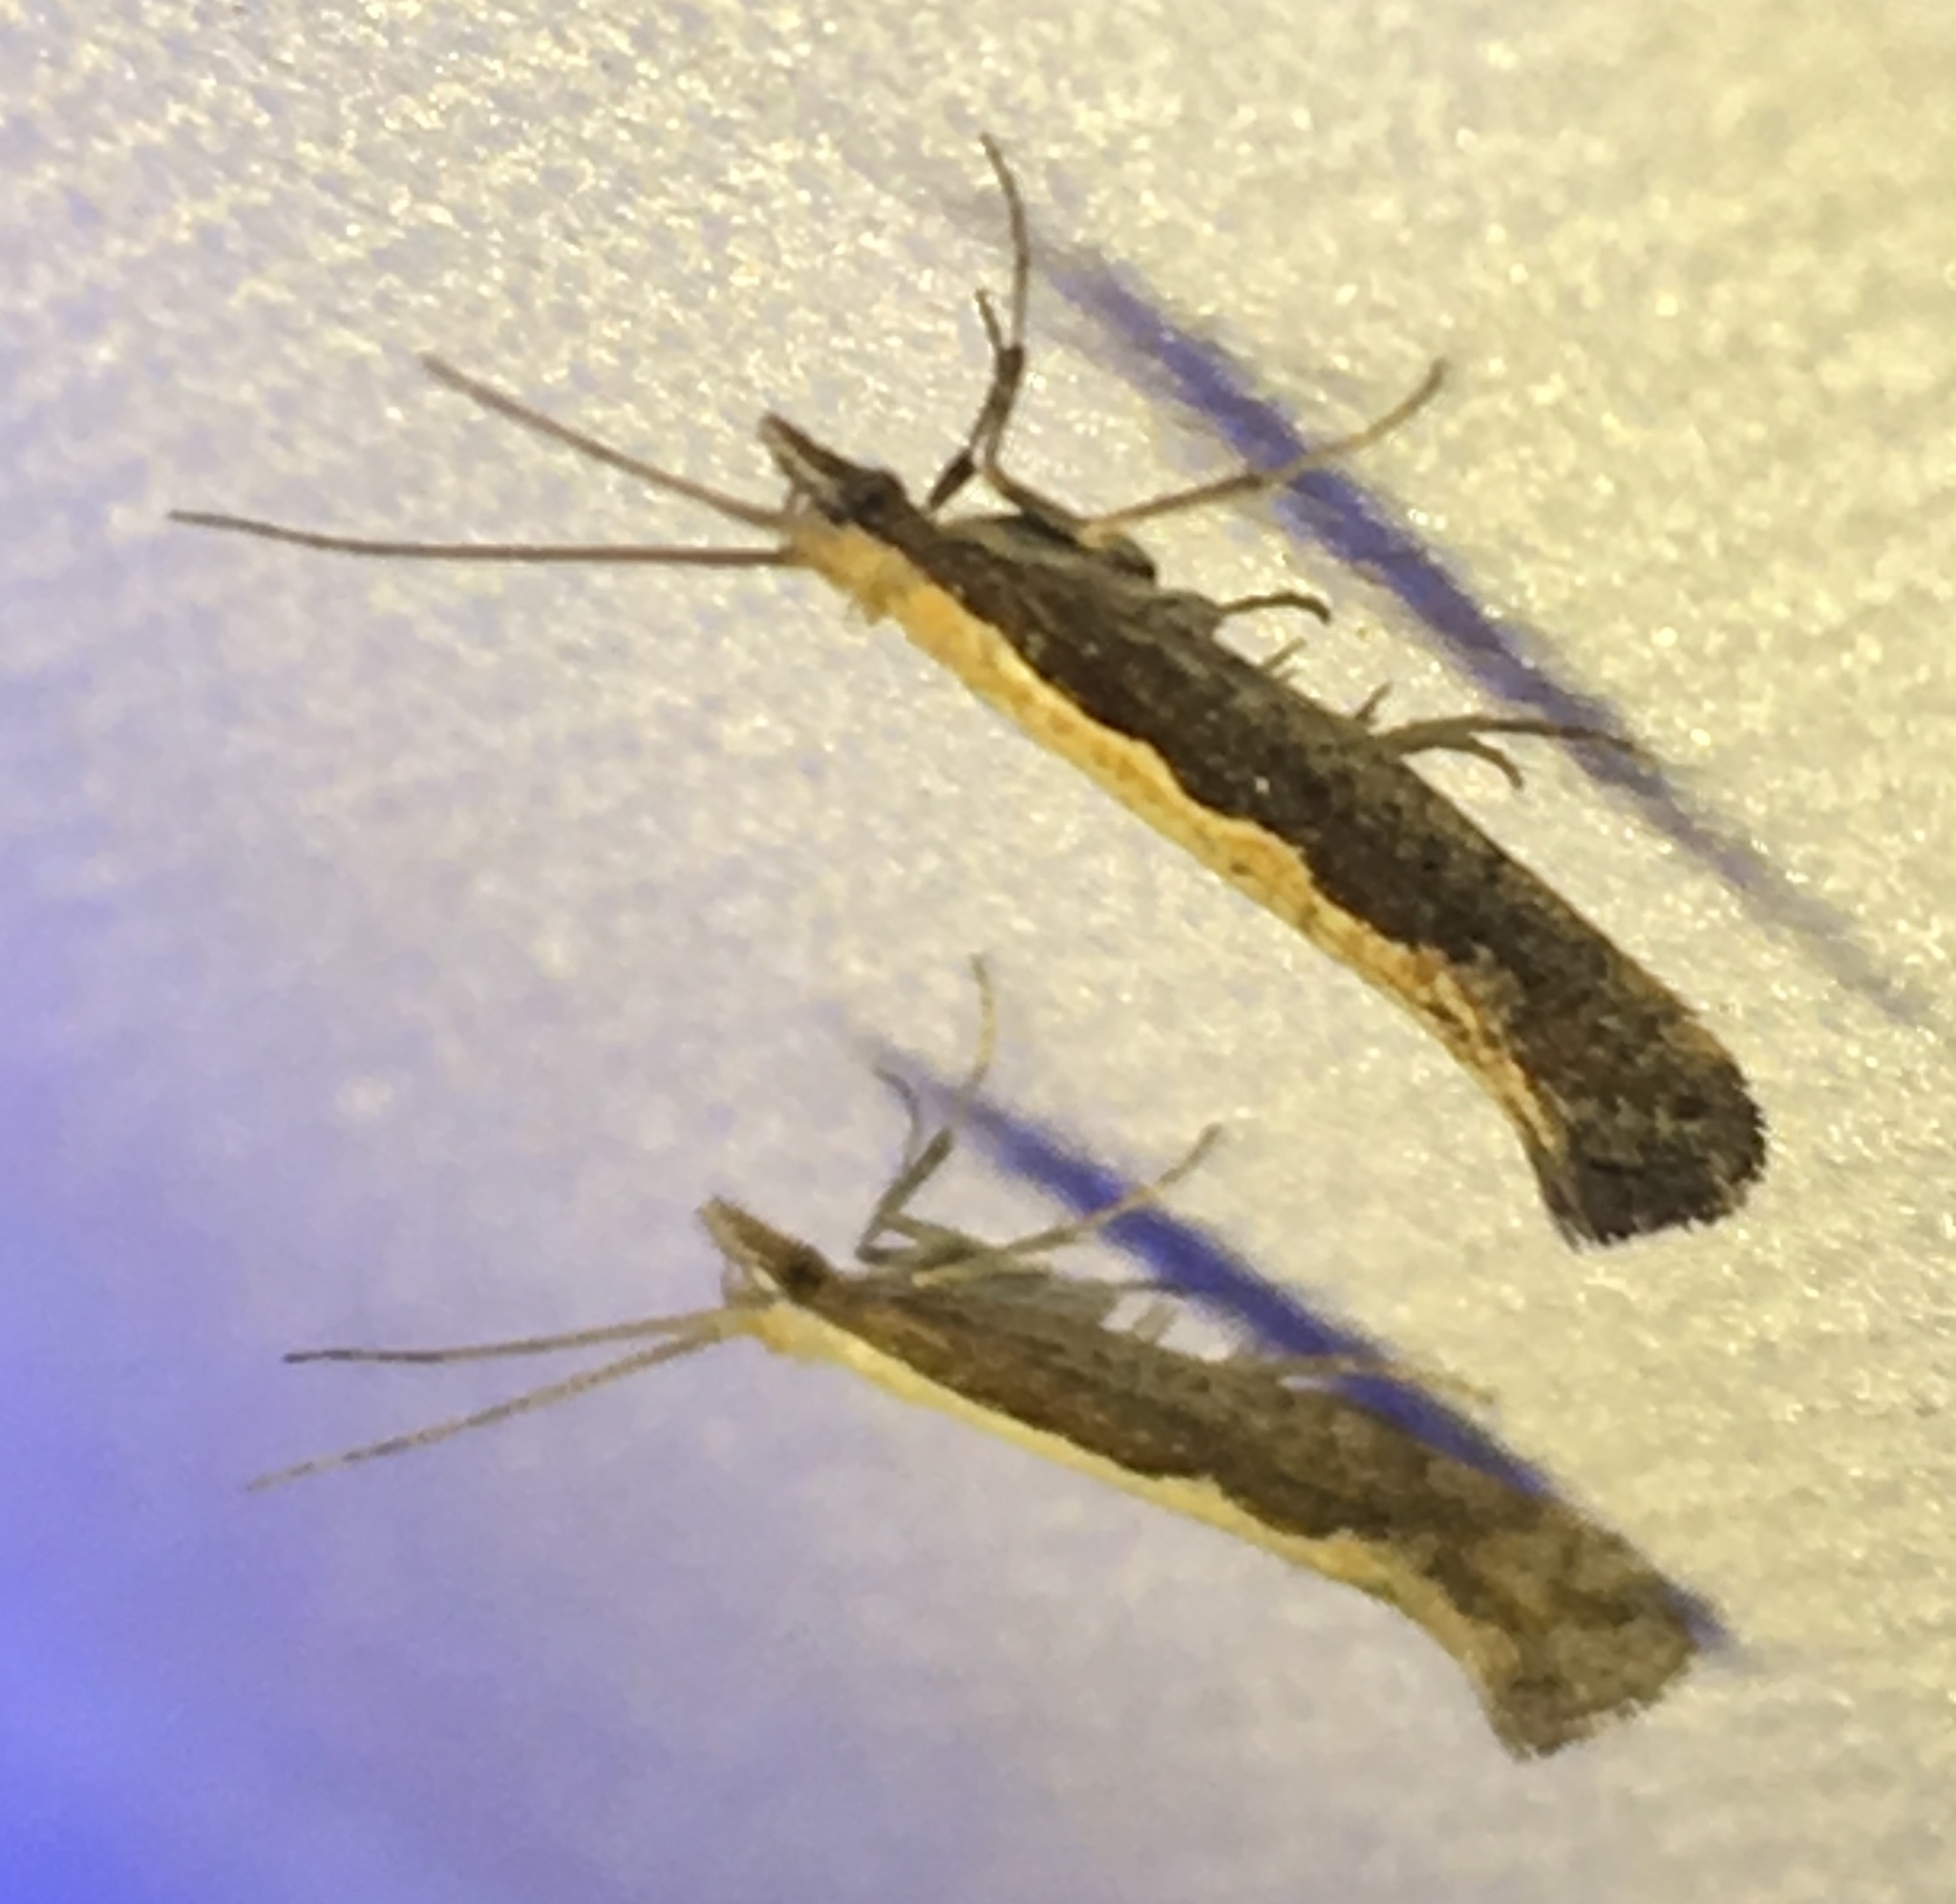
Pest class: diamondback_moth